Astola Island

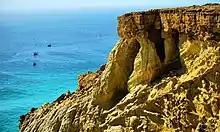
Astola Island

Pakistan declared Astola its first Marine Protected Area in June 2017 as part an international obligation of the Federal Government under the Convention on Biological Diversity and its Aichi Biodiversity Targets. The marine protected area has a length of approximately and a width of and covers a total area of .